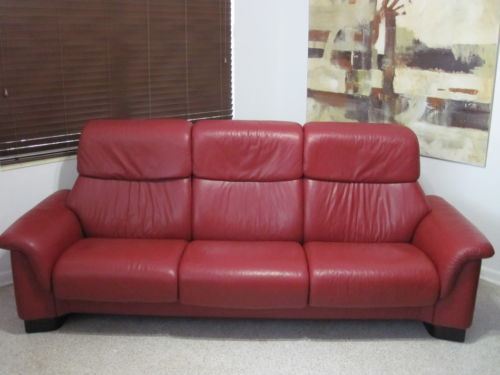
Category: sofa